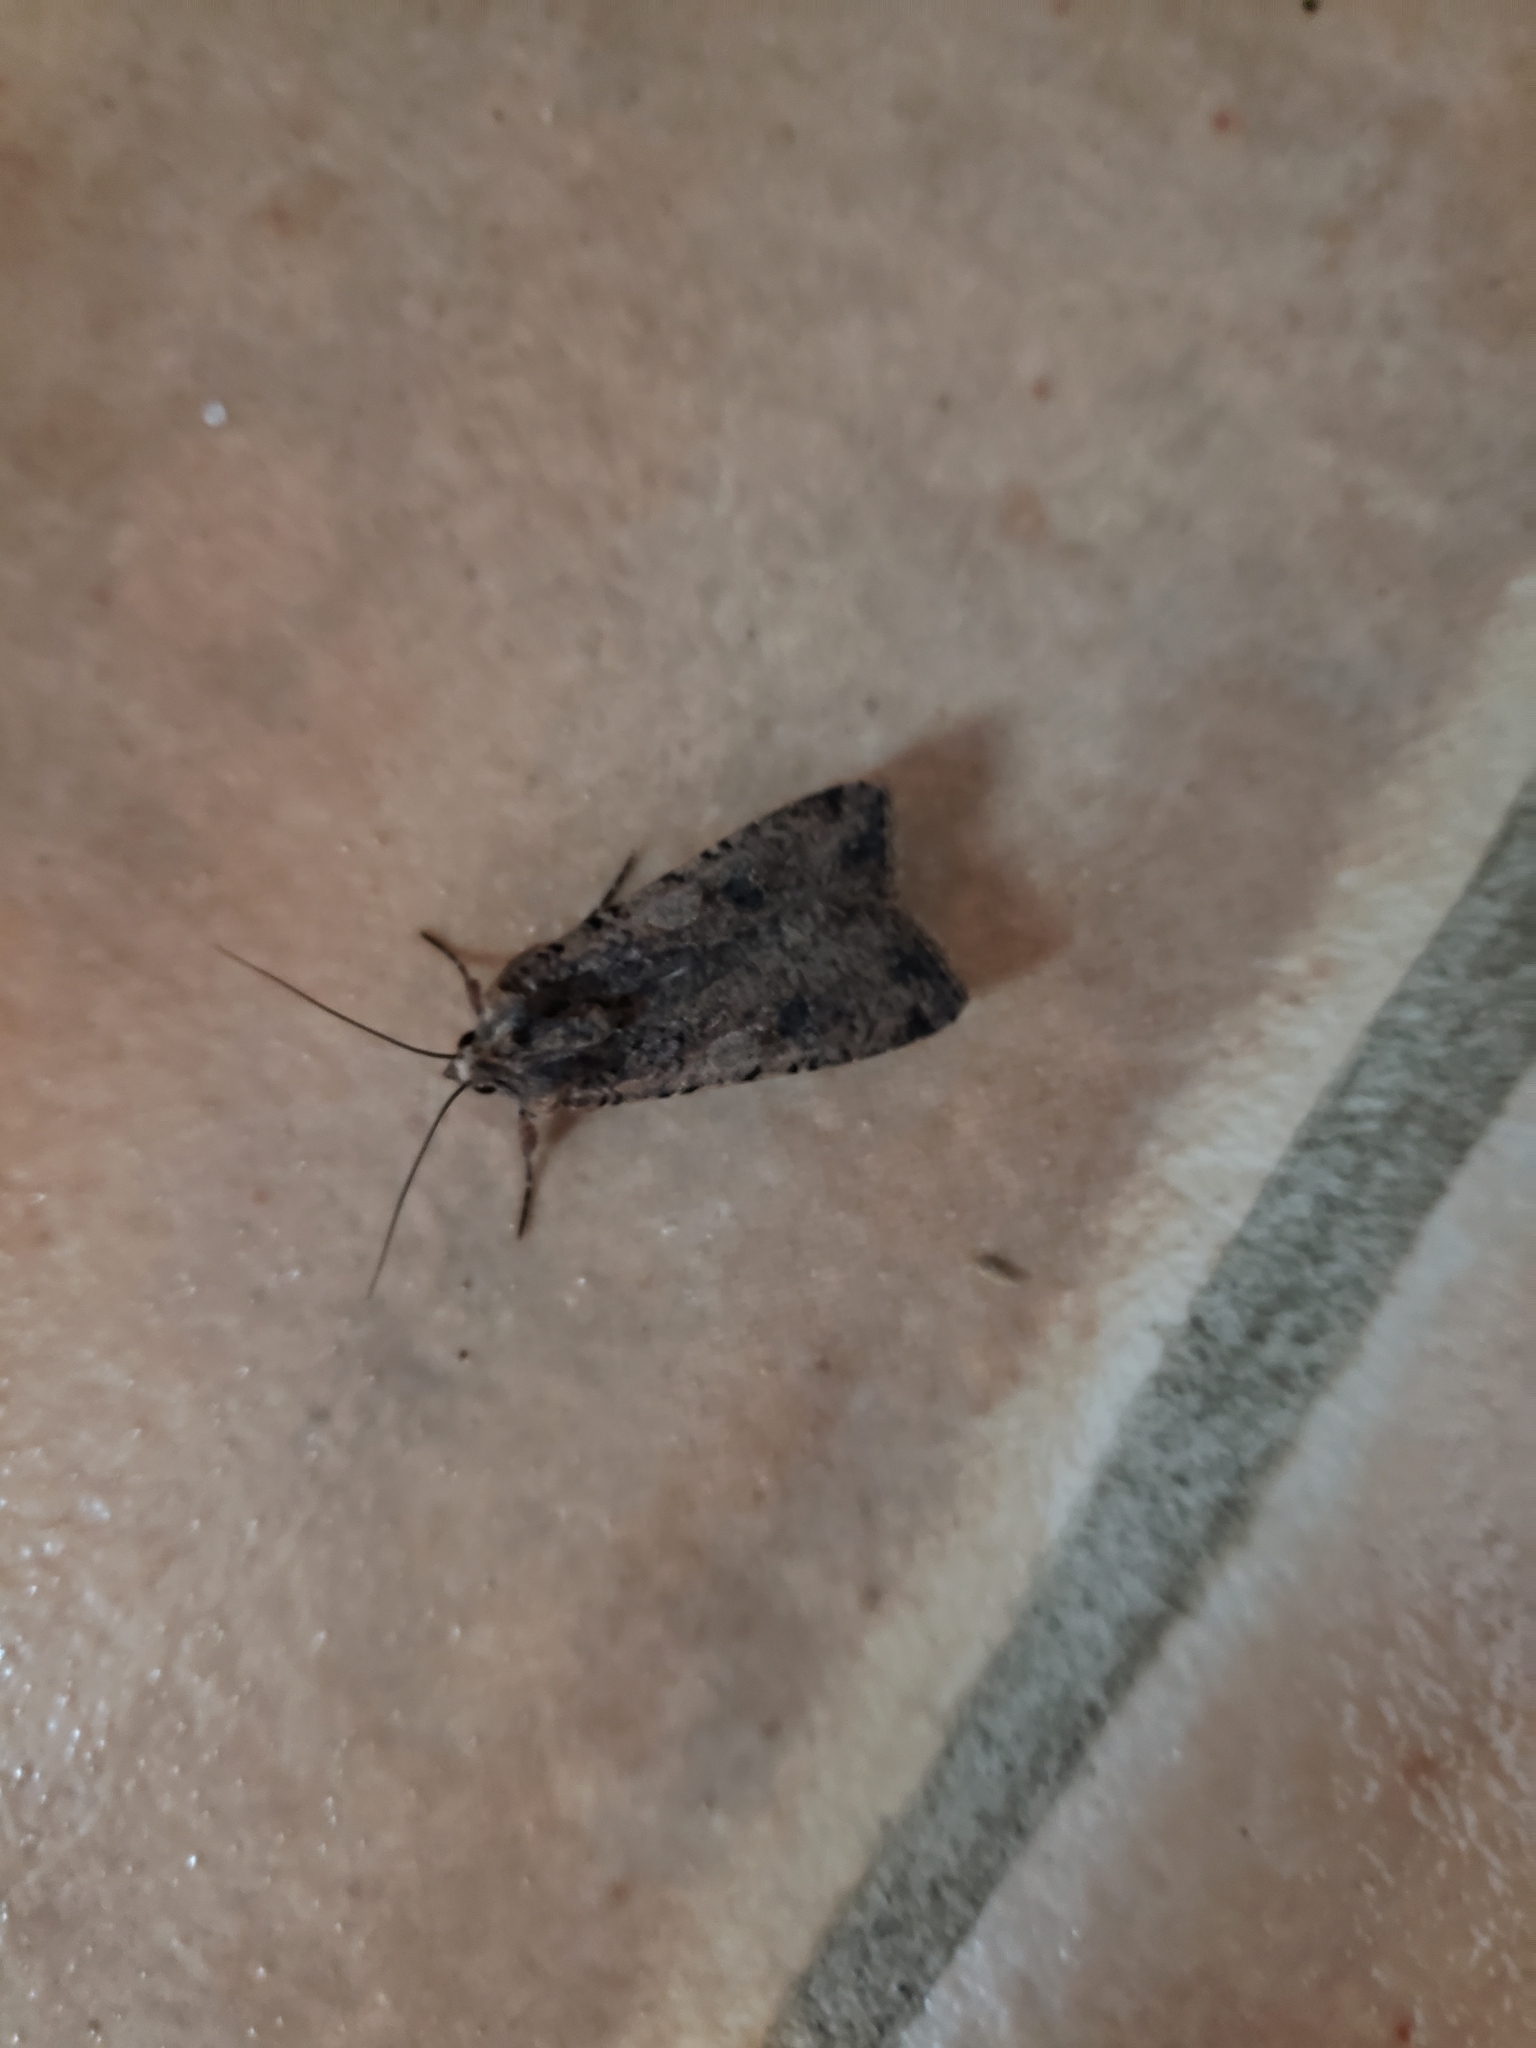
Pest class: cutworms